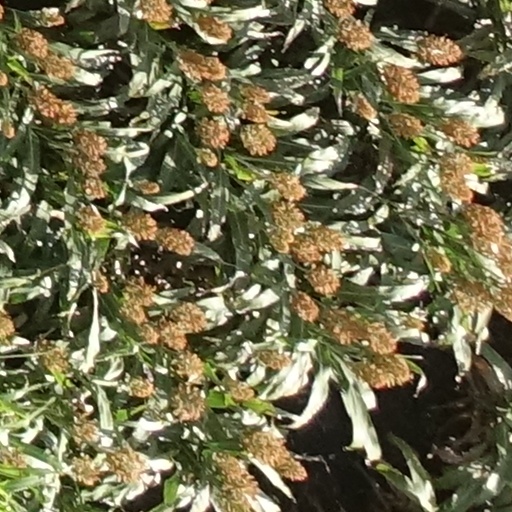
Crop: sorghum